Stainless steel

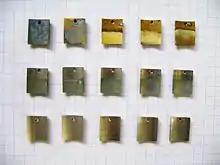
Stainless steel (bottom row) resists salt-water corrosion better than aluminium-bronze (top row) or copper-nickel alloys (middle row).

Unlike carbon steel, stainless steels do not suffer uniform corrosion when exposed to wet environments. Unprotected carbon steel rusts readily when exposed to a combination of air and moisture. The resulting iron oxide surface layer is porous and fragile. In addition, as iron oxide occupies a larger volume than the original steel, this layer expands and tends to flake and fall away, exposing the underlying steel to further attack. In comparison, stainless steels contain sufficient chromium to undergo passivation, spontaneously forming a microscopically thin inert surface film of chromium oxide by reaction with the oxygen in the air and even the small amount of dissolved oxygen in the water. This passive film prevents further corrosion by blocking oxygen diffusion to the steel surface and thus prevents corrosion from spreading into the bulk of the metal. This film is self-repairing, even when scratched or temporarily disturbed by conditions that exceed the inherent corrosion resistance of that grade.